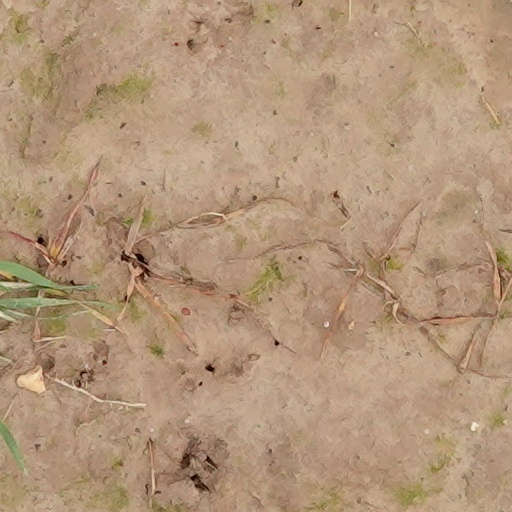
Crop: wheat